Cladun: This is an RPG

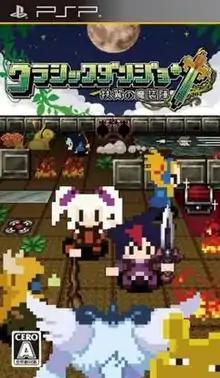
Japanese PSP box art

Cladun: This is an RPG, known in Japan as , is a 2010 action role-playing video game developed by System Prisma and published by Nippon Ichi Software (its parent company) for the PlayStation Portable. The game was released in Japan on February 18, 2010, in North America on September 20, 2010 and in Europe on November 17, 2010.